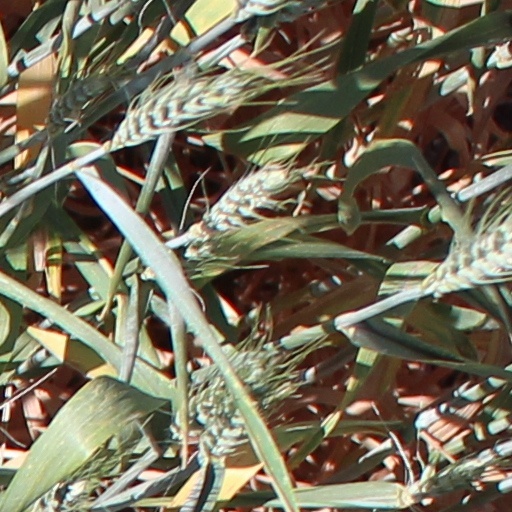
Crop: wheat